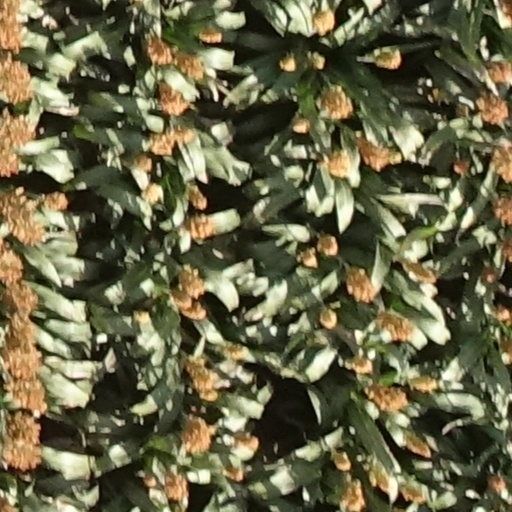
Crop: sorghum